Mason jar

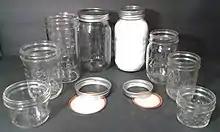
An array of Mason jars in varying sizes

A complete Mason jar is composed of a tempered glass jar, a flat self-sealing lid, and a metal band.